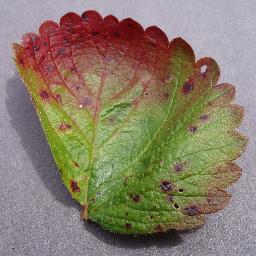
Label: Strawberry___Leaf_scorch